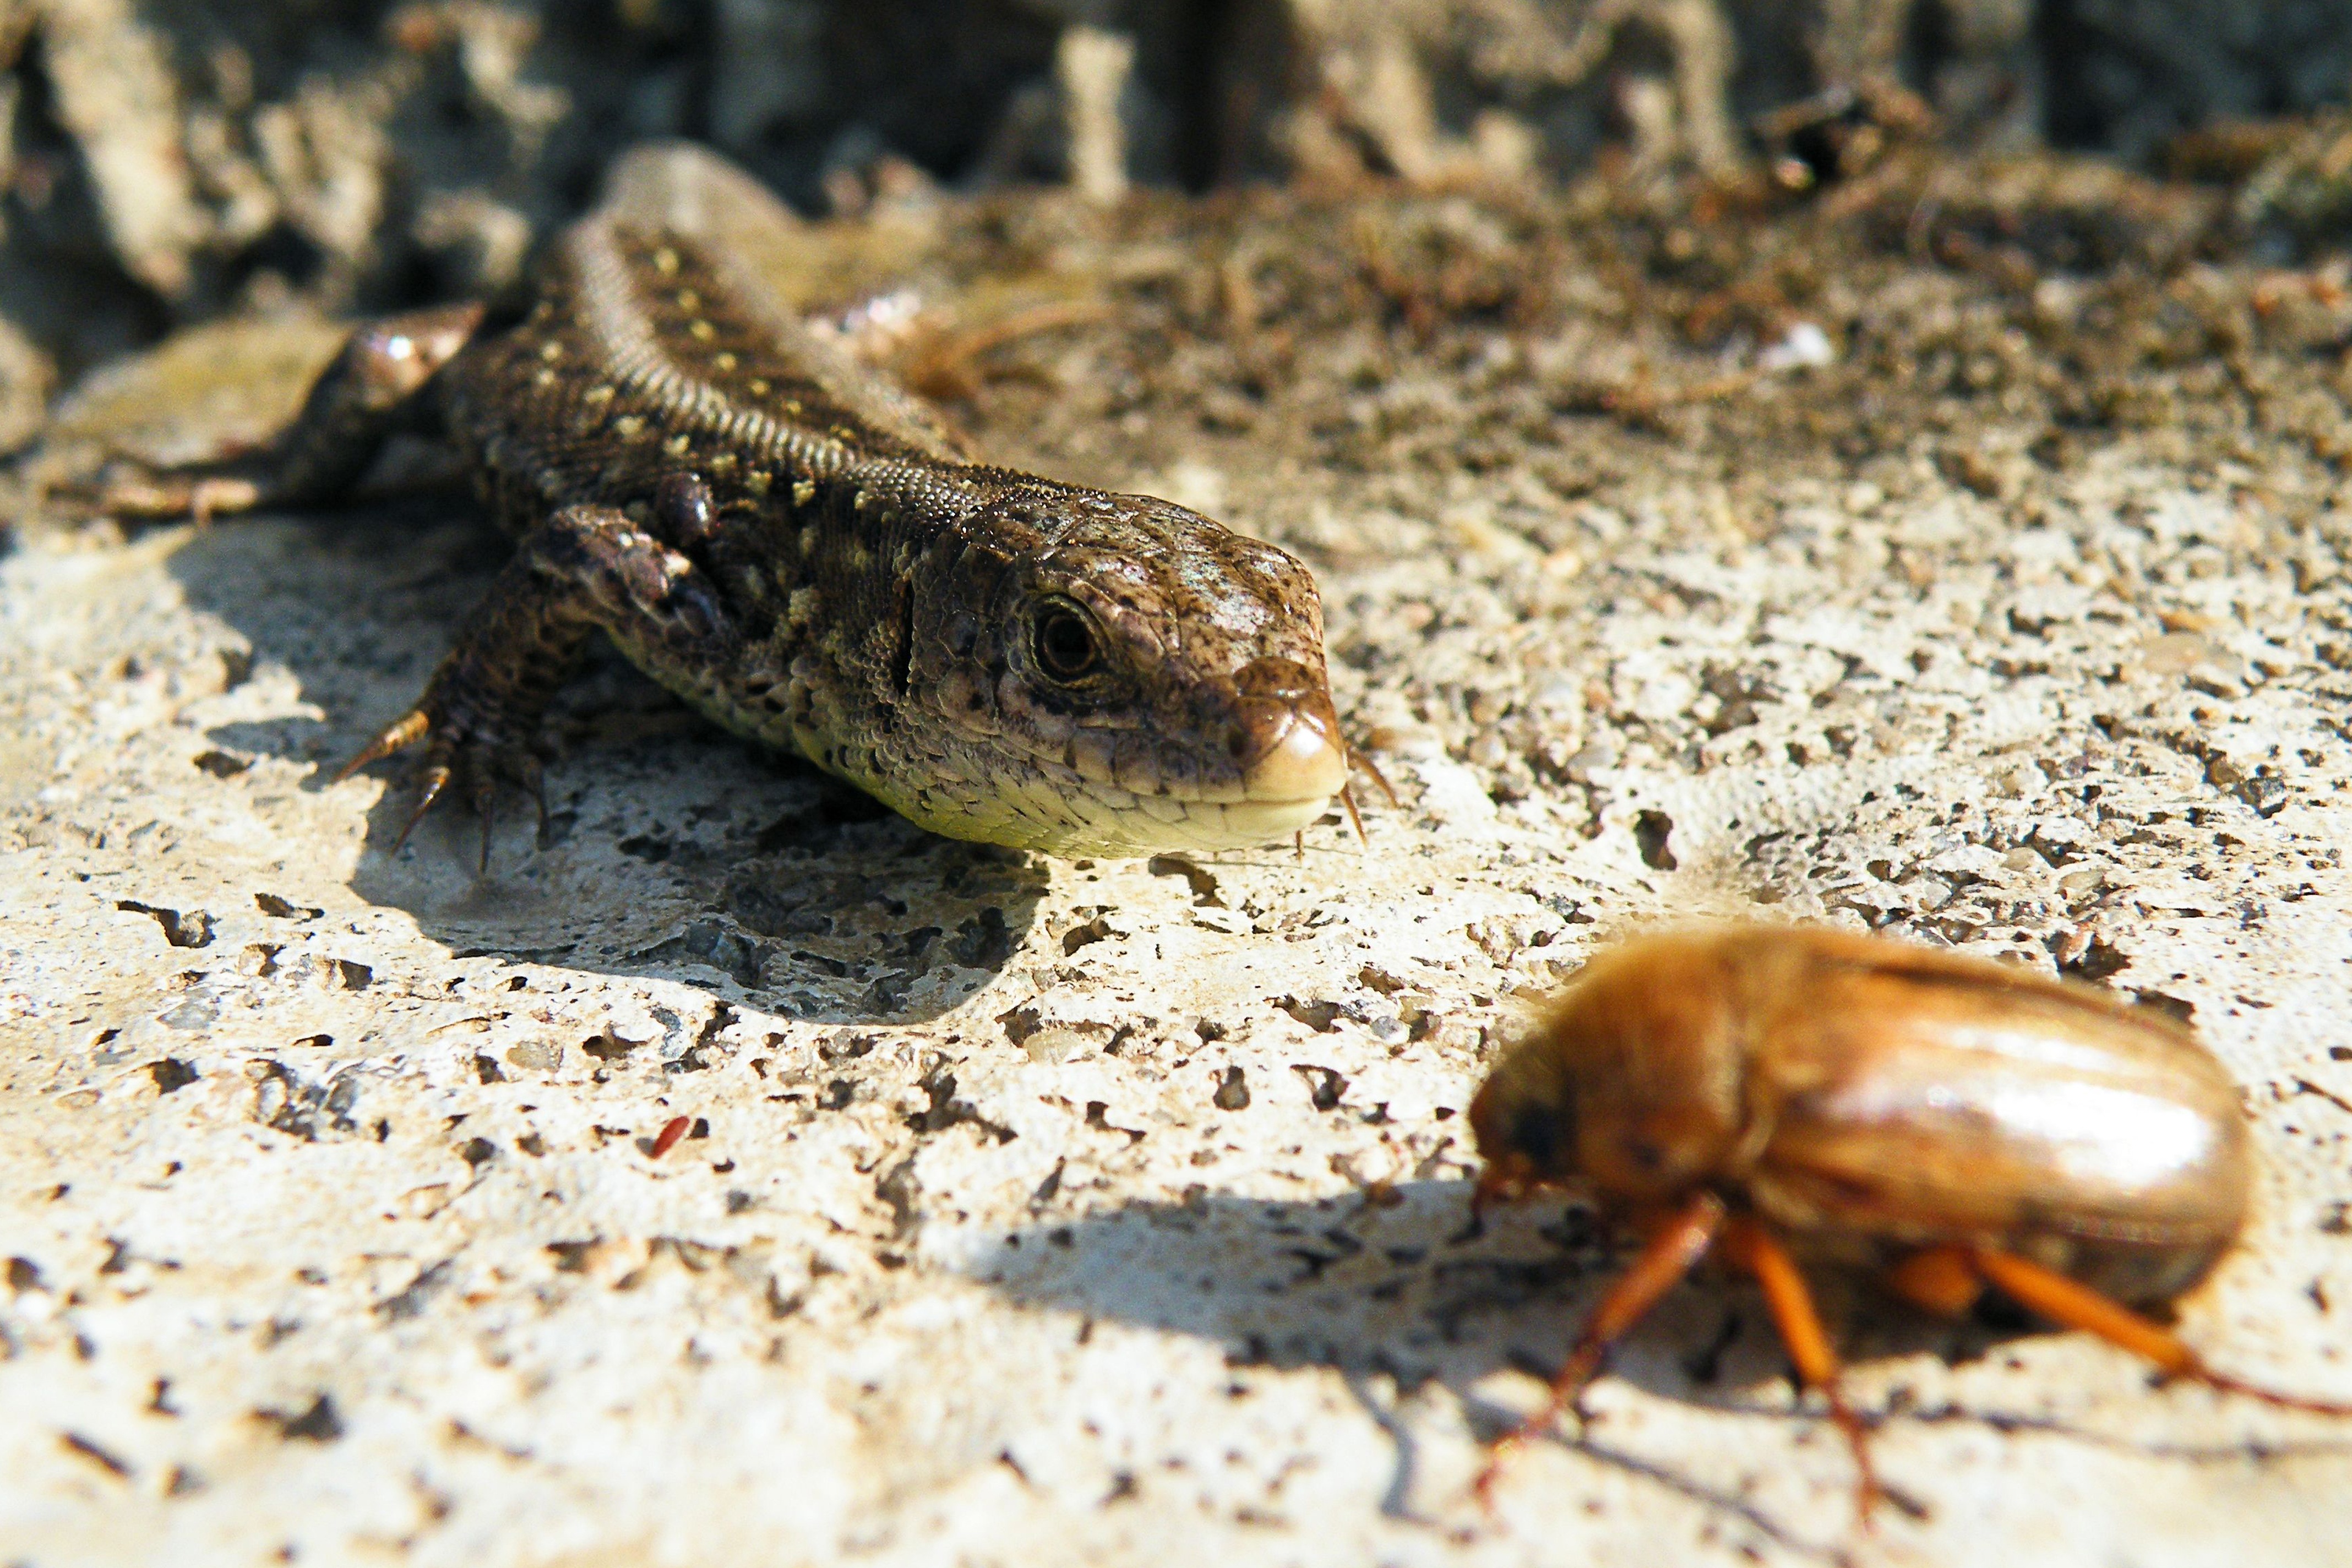
nature, summer, female, wildlife, insect, reptile, fauna, lizard, close up, beetle, chafer, macro photography, maik fer, sand lizard